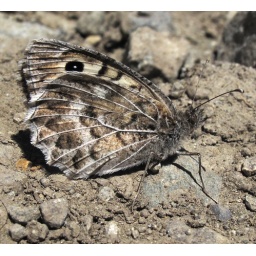
A very handsome butterfly and a new one to me from the Kackar mountains in Turkey.